Embassy of France, Berlin

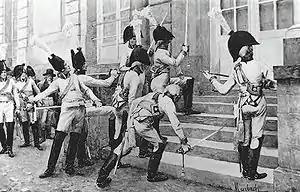
Officers of the élite Prussian Gardes du Corps, wishing to provoke the War of the Fourth Coalition, ostentatiously sharpen their swords on the steps of the French embassy in Berlin in the autumn of 1805.

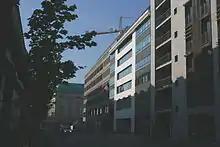
Wilhelmstraße frontage

The French embassy to the Kingdom of Prussia was established in 1860 under Napoleon III in the Palais Beauvryé, a building in late Baroque style which had been built at Pariser Platz 5 between 1735 and 1737 for Major Bernhard von Beauvryé. Following German unification and the resumption of diplomatic relations after the Franco-Prussian War, it became the French embassy to the German Empire. The building was modified in the 1840s by Friedrich August Stüler without much change to its external appearance, extensively renovated in 1879–83, including a mansard roof and a Mannerist façade with a columned portico replacing the stairs leading to the entrance, and modernised in 1907–14, including electrification and a telephone connection. During World War I, when diplomatic relations were suspended, it was in the care of the Spanish Embassy. The embassy staff were evacuated to Denmark on August 4, 1914, after burning classified papers and would not return until after the war. It was destroyed during the Battle of Berlin on 2 May 1945, a few days before the end of World War II in Europe.